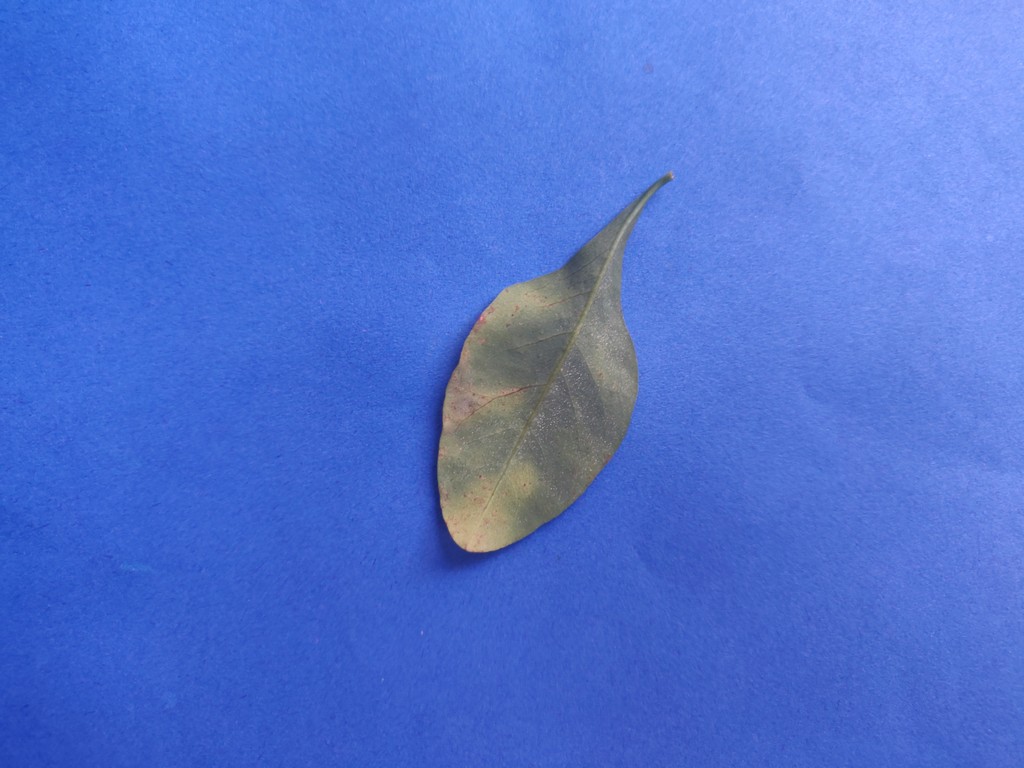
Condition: Unhealthy
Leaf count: single
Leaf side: back